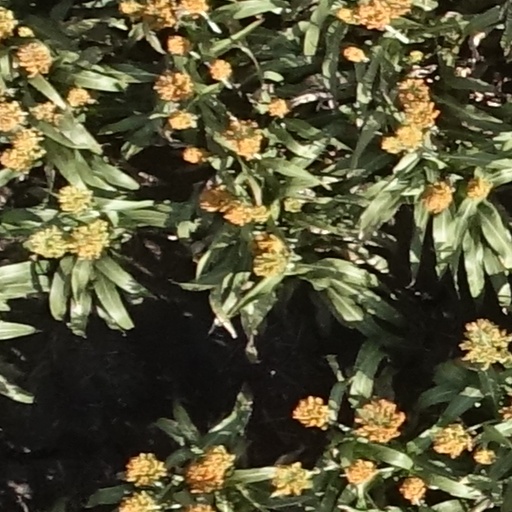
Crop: sorghum